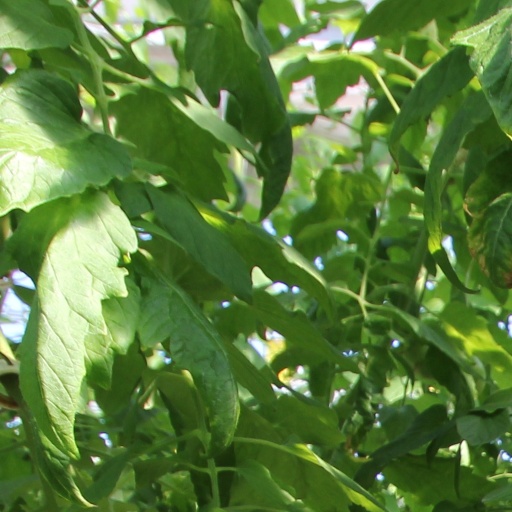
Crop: tomato